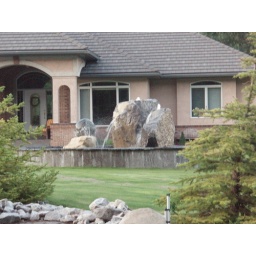
A ridiculous fountain in a local's front yard. The round rock actually spun around from the water pressure. Classy.